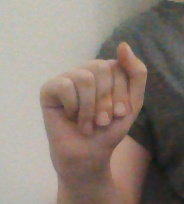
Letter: saad